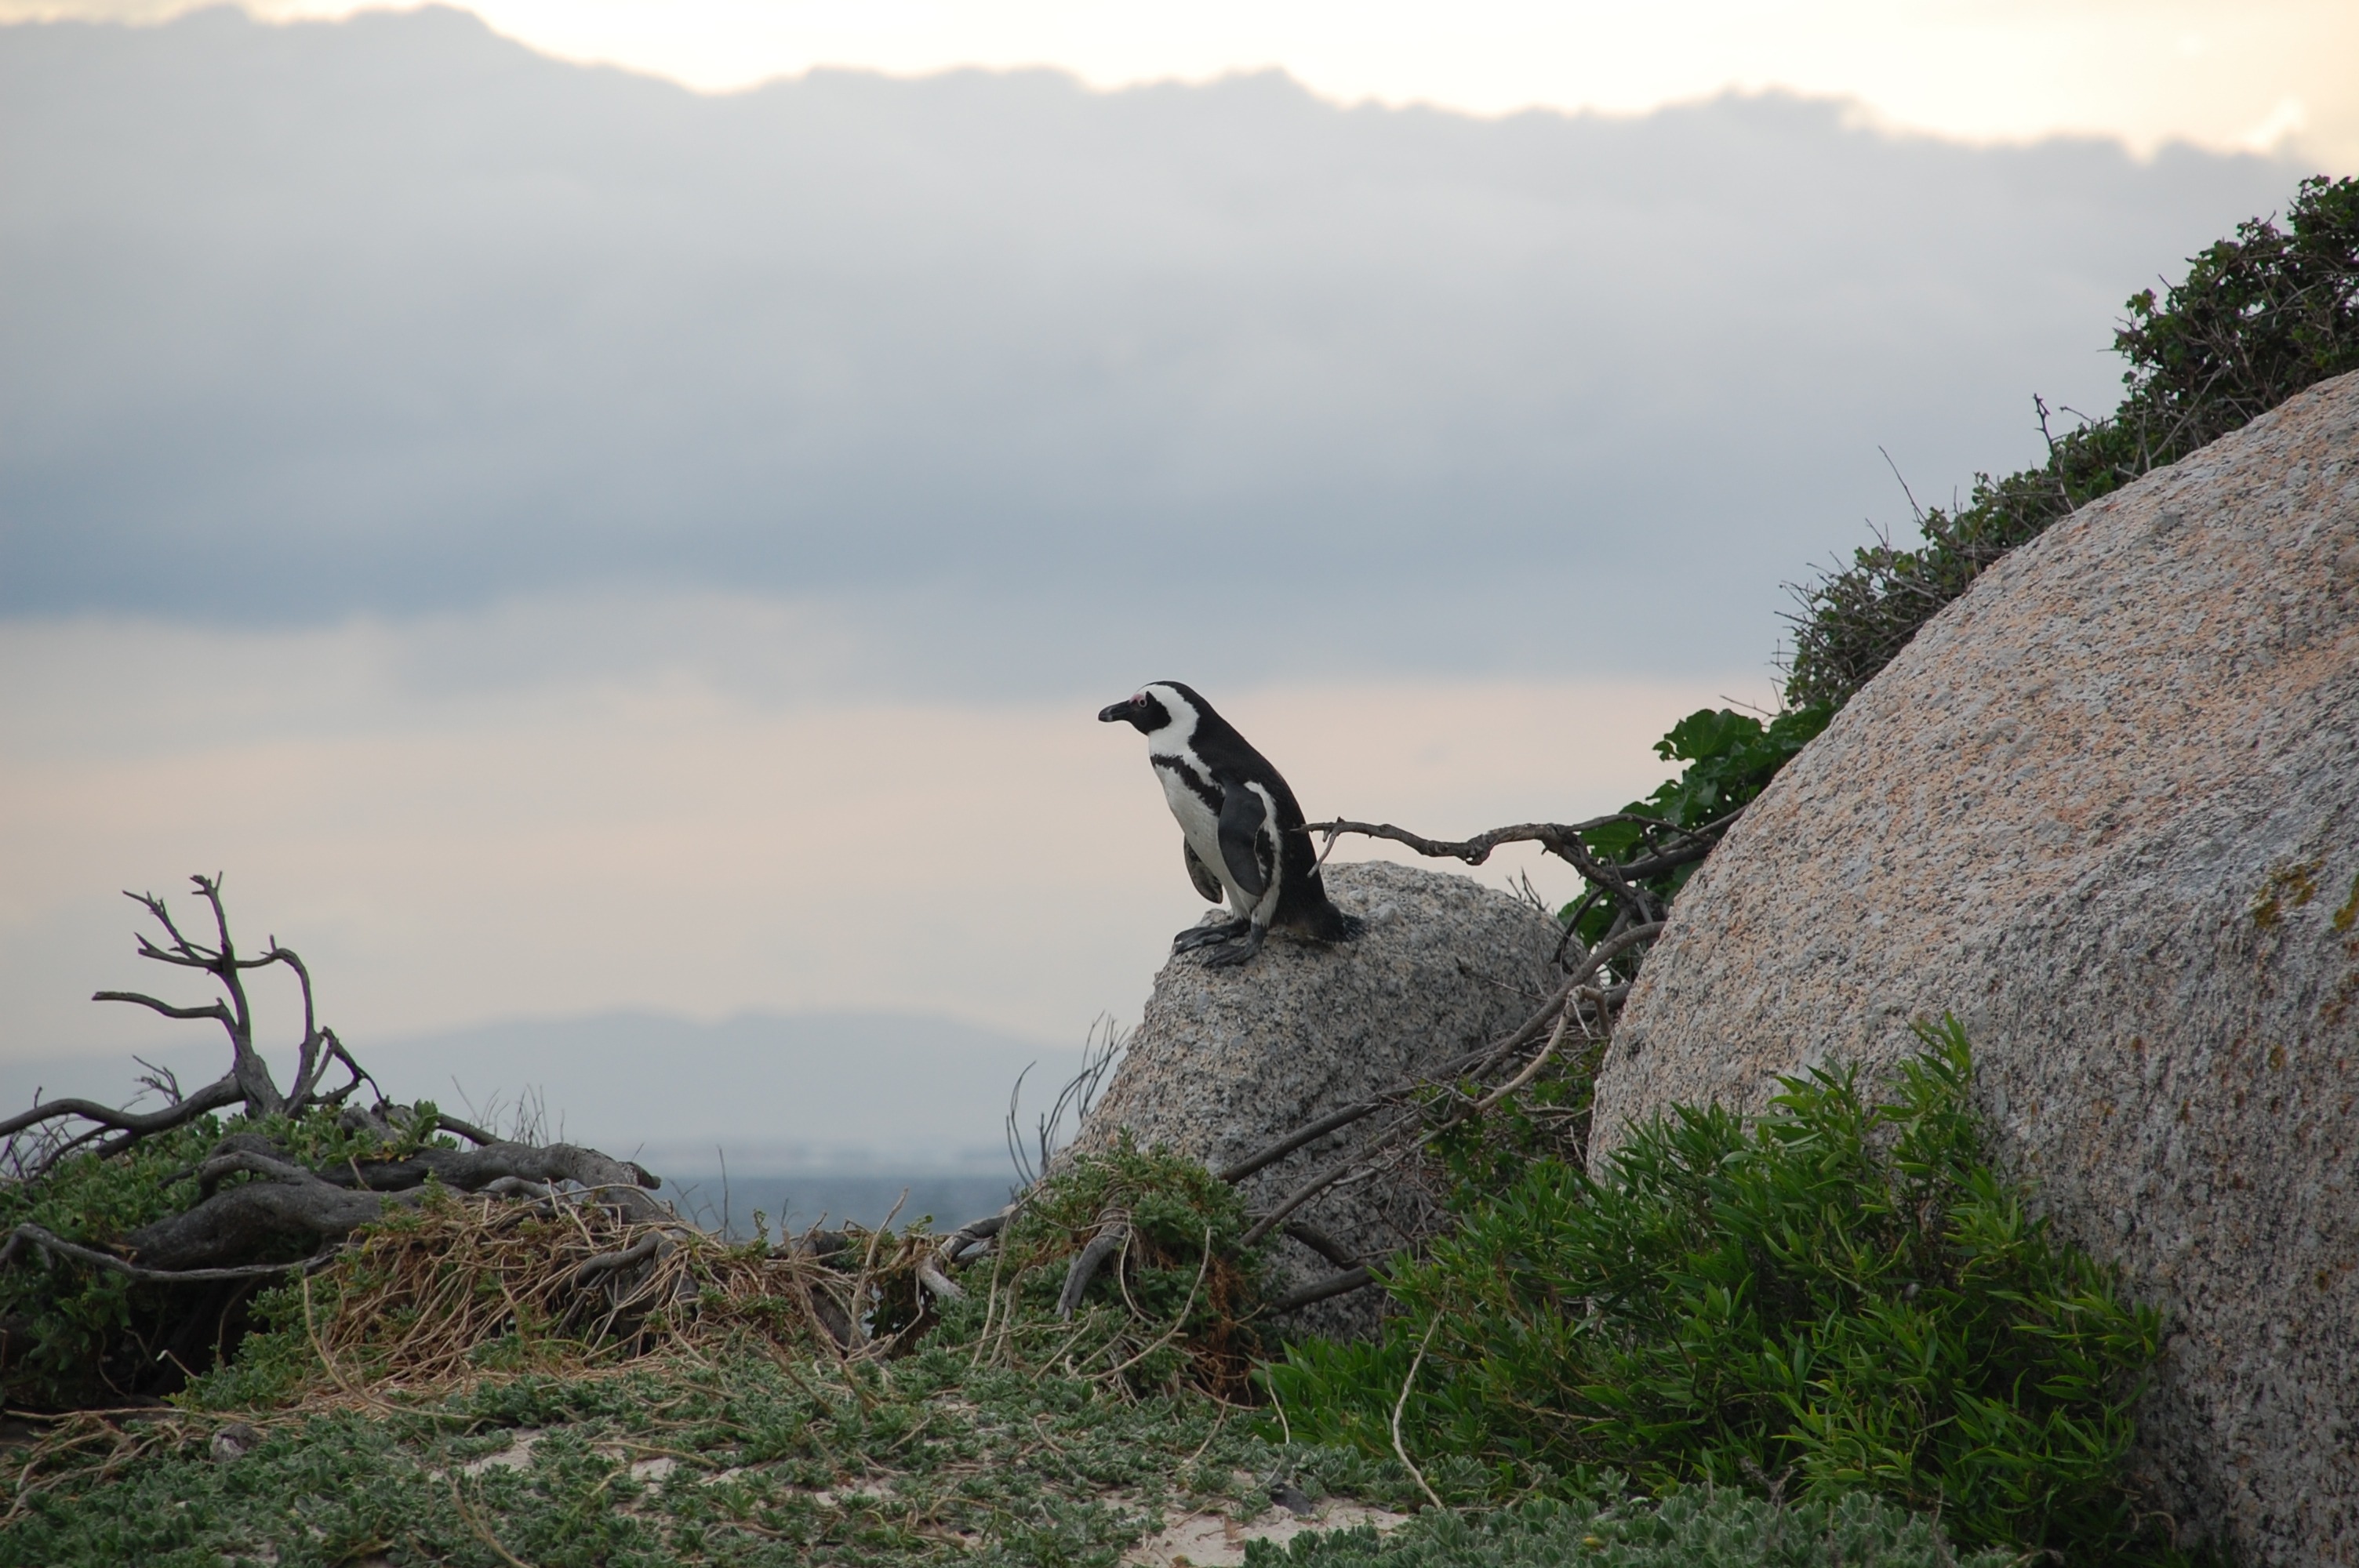
sea, coast, nature, rock, bird, wildlife, wild, penguin, clouds, animals, south africa